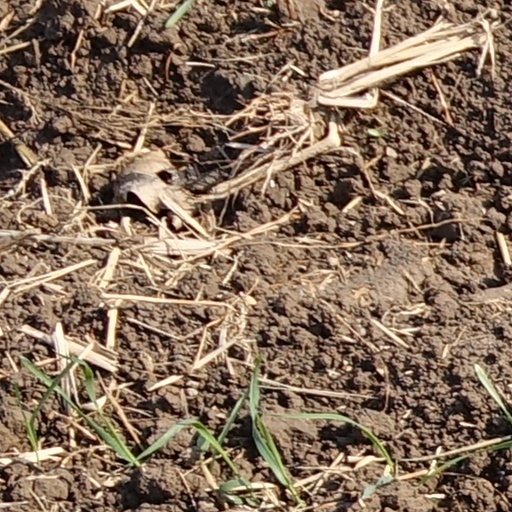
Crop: wheat